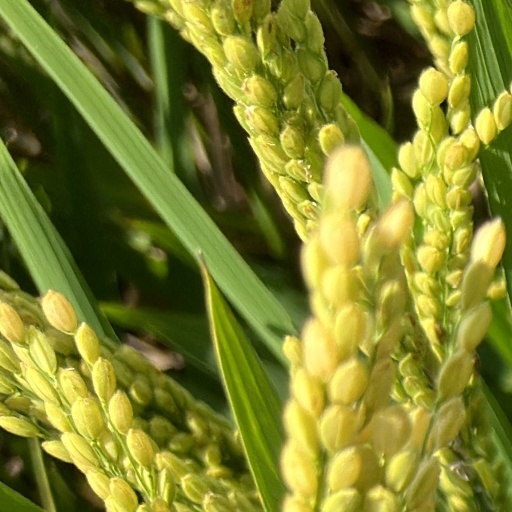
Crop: rice